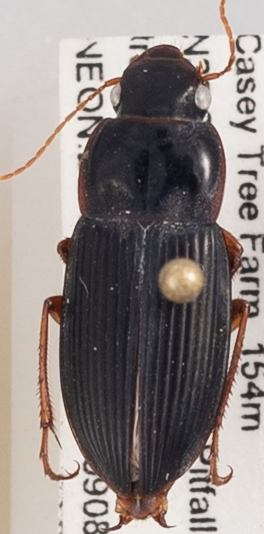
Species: Harpalus pensylvanicus
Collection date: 2020-09-08
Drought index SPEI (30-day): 0.786
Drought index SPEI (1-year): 0.23
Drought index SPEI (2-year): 1.594